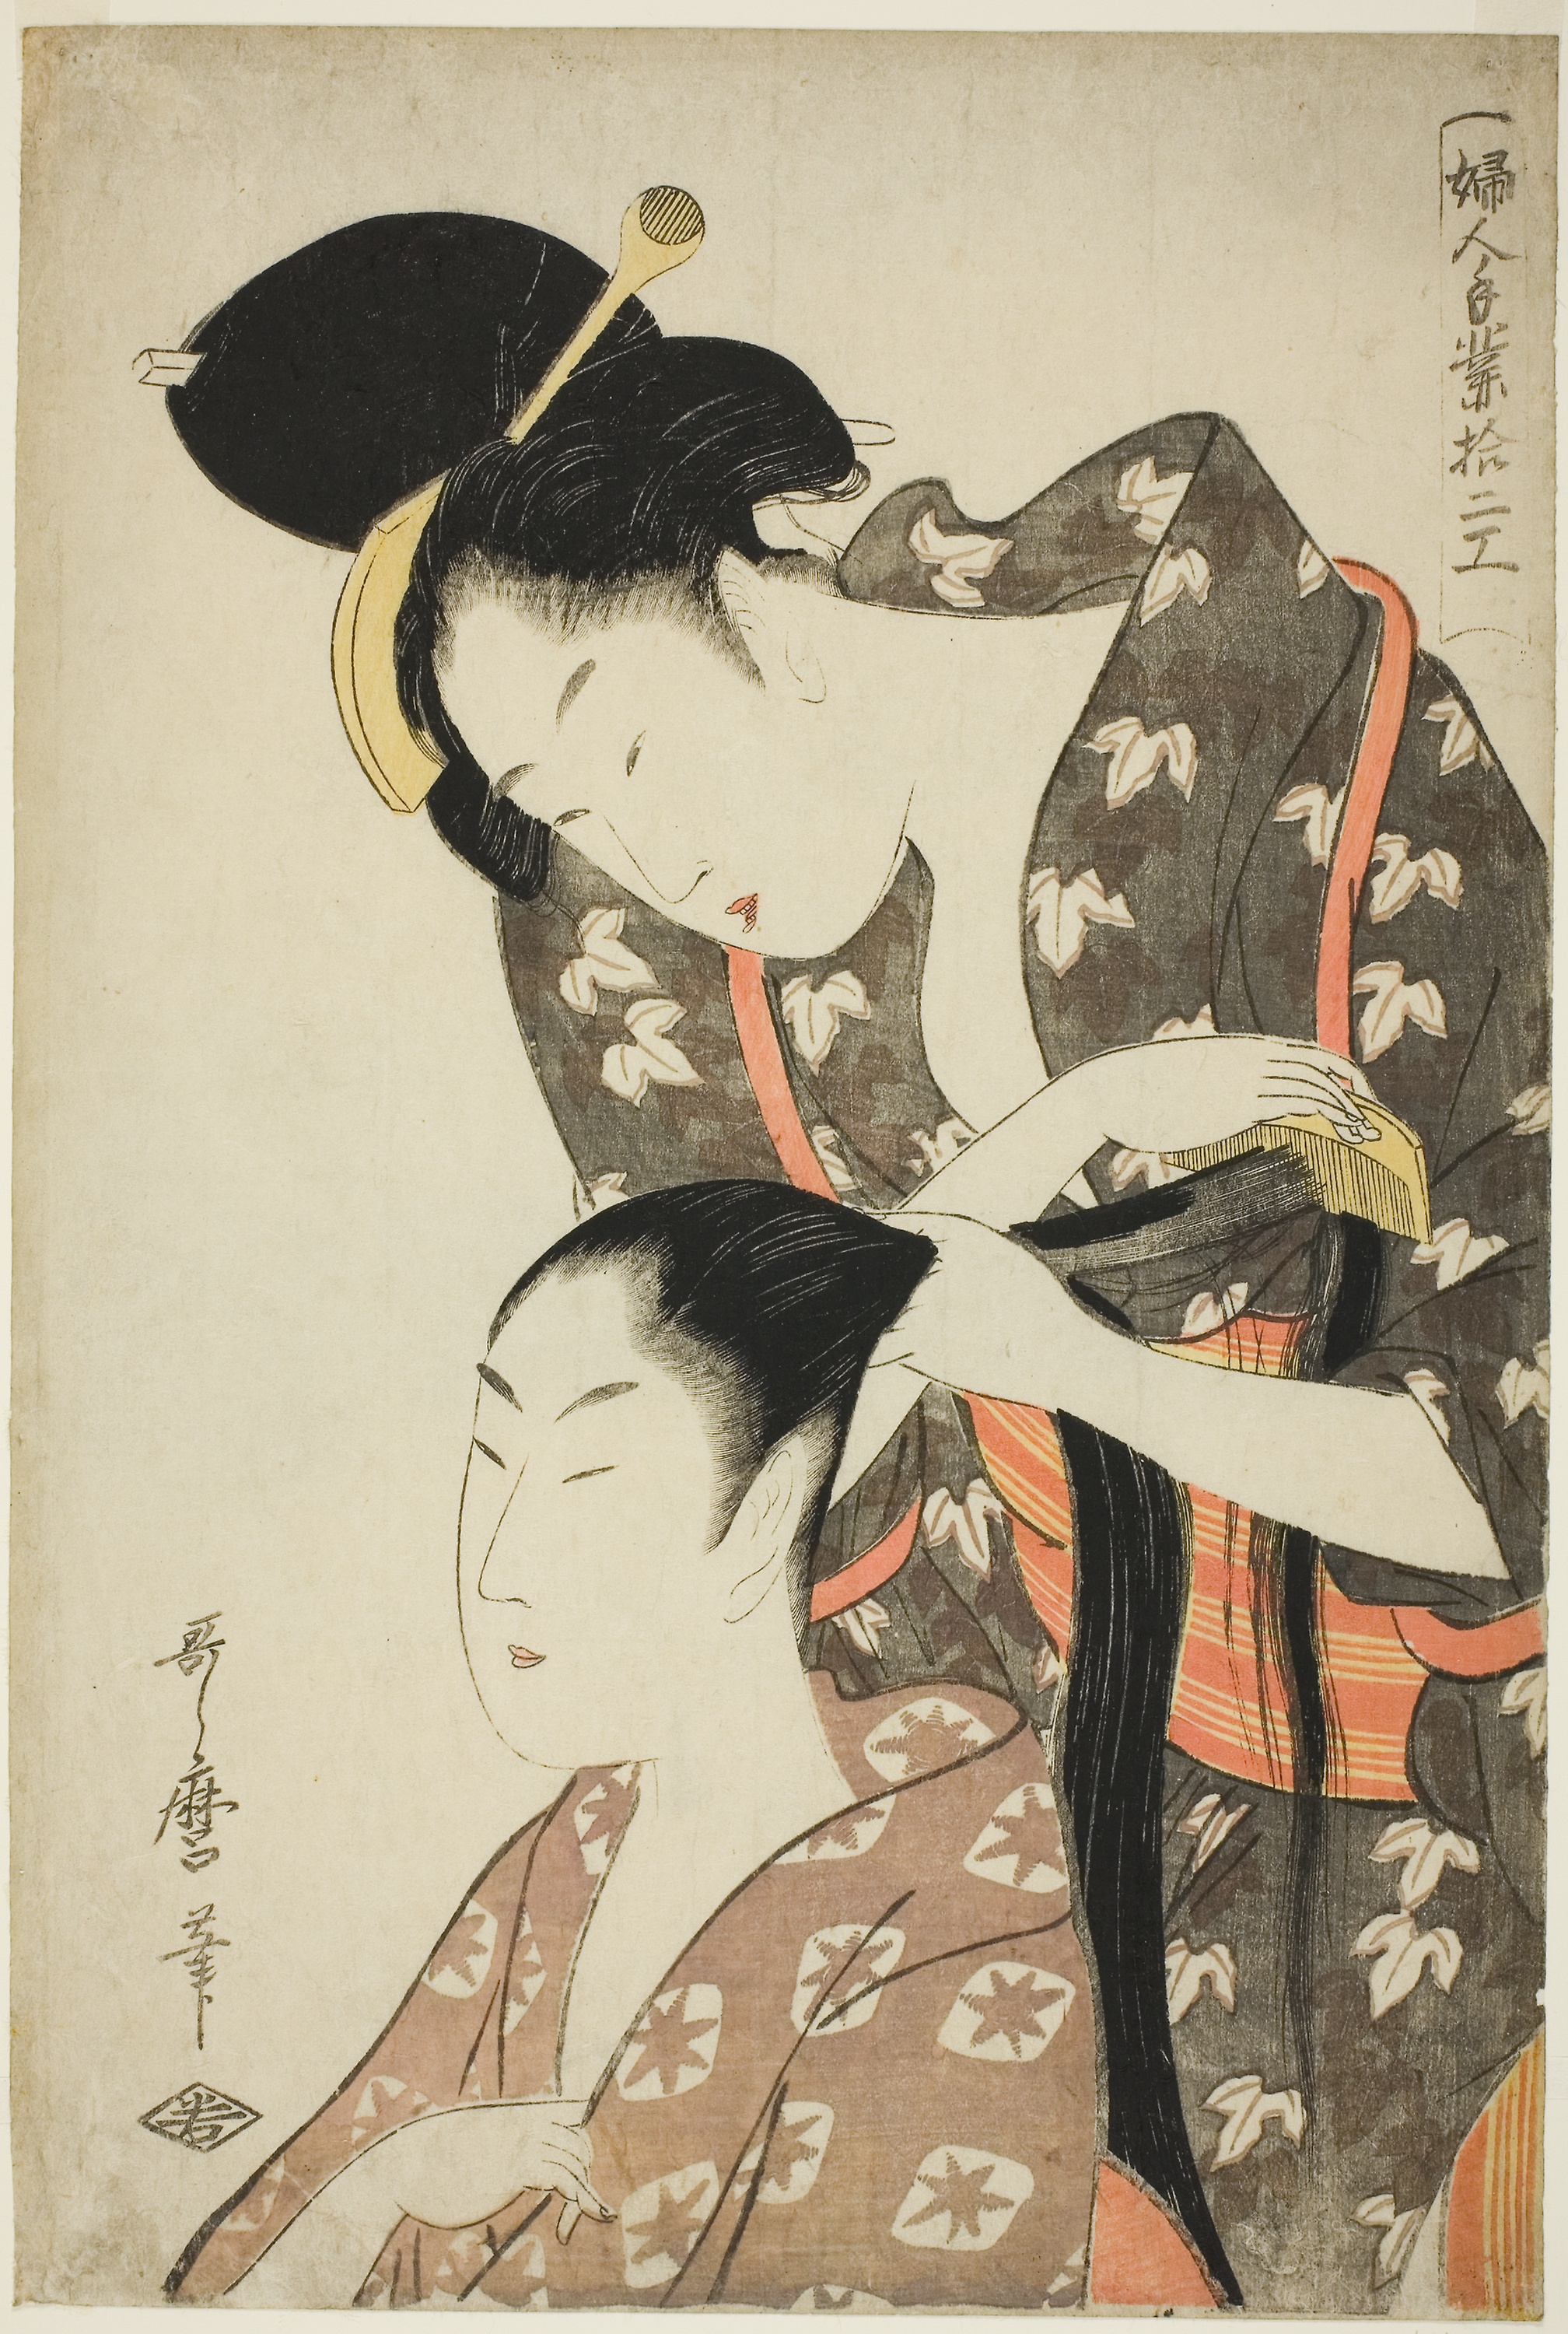
illustration, shimada, art, black hair, costume design, painting, style